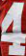
Number: 4